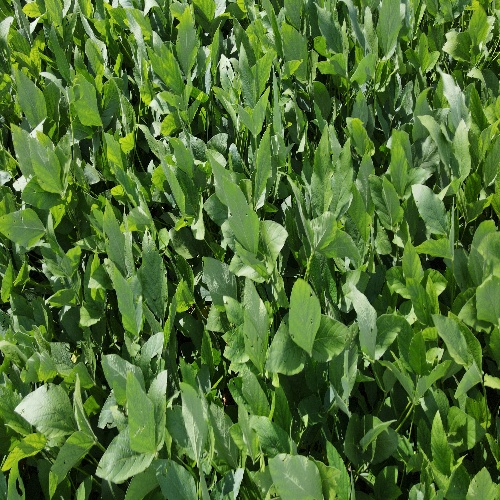
Label: Caterpillar